Todd Hunter

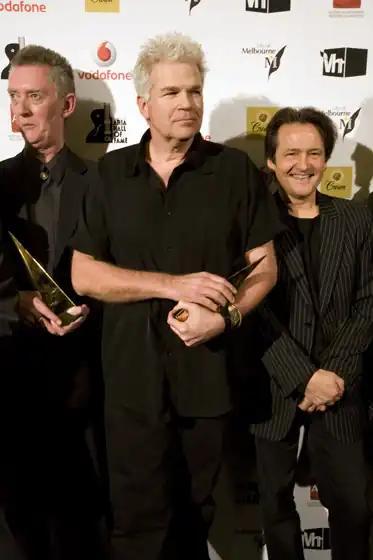
Hunter with Dragon at the ARIA Hall of Fame on 1 July 2008

Todd Stuart Hunter (born 22 June 1951) is a New Zealand musician and composer known for his involvement in the band Dragon. Their best known songs are "April Sun in Cuba", "Are You Old Enough?", "Still in Love With You", and "Rain". Hunter also composed John Farnham's hit song "Age of Reason" with Johanna Pigott and music for film "Daydream Believer" (1991) and TV series "Heartbreak High" (1994–1999).